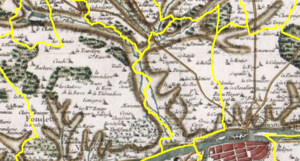
Saint-Cyr-sur-Loire, sur la carte de Cassini.
Saint-Cyr-sur-Loire est une commune française située dans le département d'Indre-et-Loire en région Centre-Val de Loire. Elle borde la ville de Tours et se place sur la rive droite de la Loire.